Bob Lueck

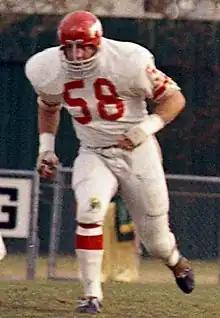
Lueck with the Calgary Stampeders in 1970

Bob Lueck (born March 3, 1943) is an American-born Canadian football player who played for the Calgary Stampeders and Winnipeg Blue Bombers. He was also a professional wrestler in the early-1970s.